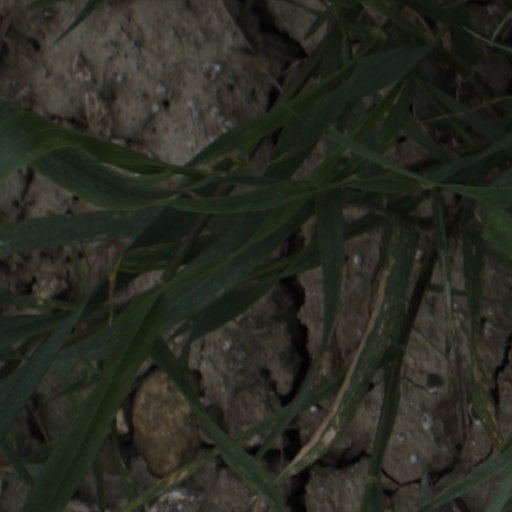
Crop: wheat